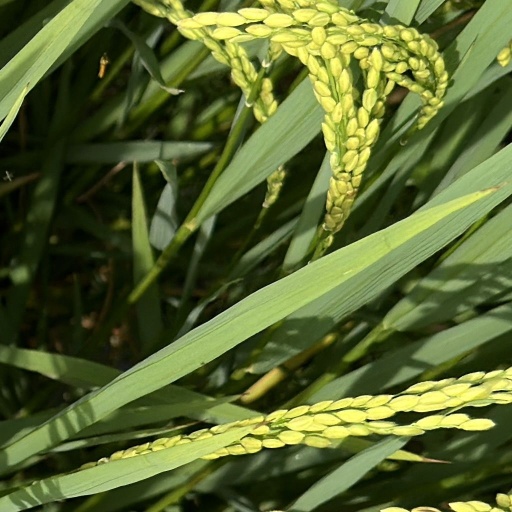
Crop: rice